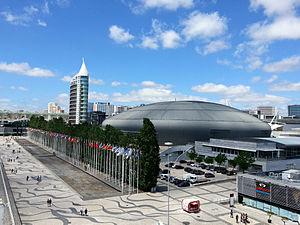
La Altice Arena est une salle polyvalente de Lisbonne au Portugal. La Altice Arena peut accueillir 20 000 spectateurs et a été construite dans le cadre de l’exposition universelle de 1998.
Le Concours Eurovision de la chanson 2018 est la 63ᵉ édition du Concours et a lieu à Lisbonne au Portugal, à la suite de la victoire de Salvador Sobral au Concours 2017, avec la chanson Amar pelos dois. C'est la première fois que le pays accueille le Concours, cinquante-quatre ans après sa première participation. Les demi-finales ont eu lieu les 8 et 10 mai 2018, et la finale se déroule le 12 mai 2018. Quarante-trois pays participent à cette édition, dont le slogan est All Aboard!.
Web Summit est un événement, regroupant une série de conférences sur les technologies, qui se tient chaque année depuis 2009.